Ultra-mobile PC

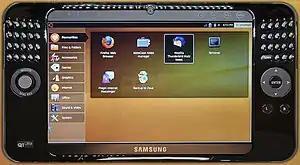
A Samsung Q1 Ultra UMPC

The AMtek T700 was sold in the US as the "TabletKiosk eo v7110", "agoPC ago7", and "Azentek GB-810", in Europe as the " " and "its Label Origami", and in Australia the "TabletKiosk eo v7110" and the "Pioneer DreamBook UMPC 700" and in Japan the "PBJ SmartCaddie".